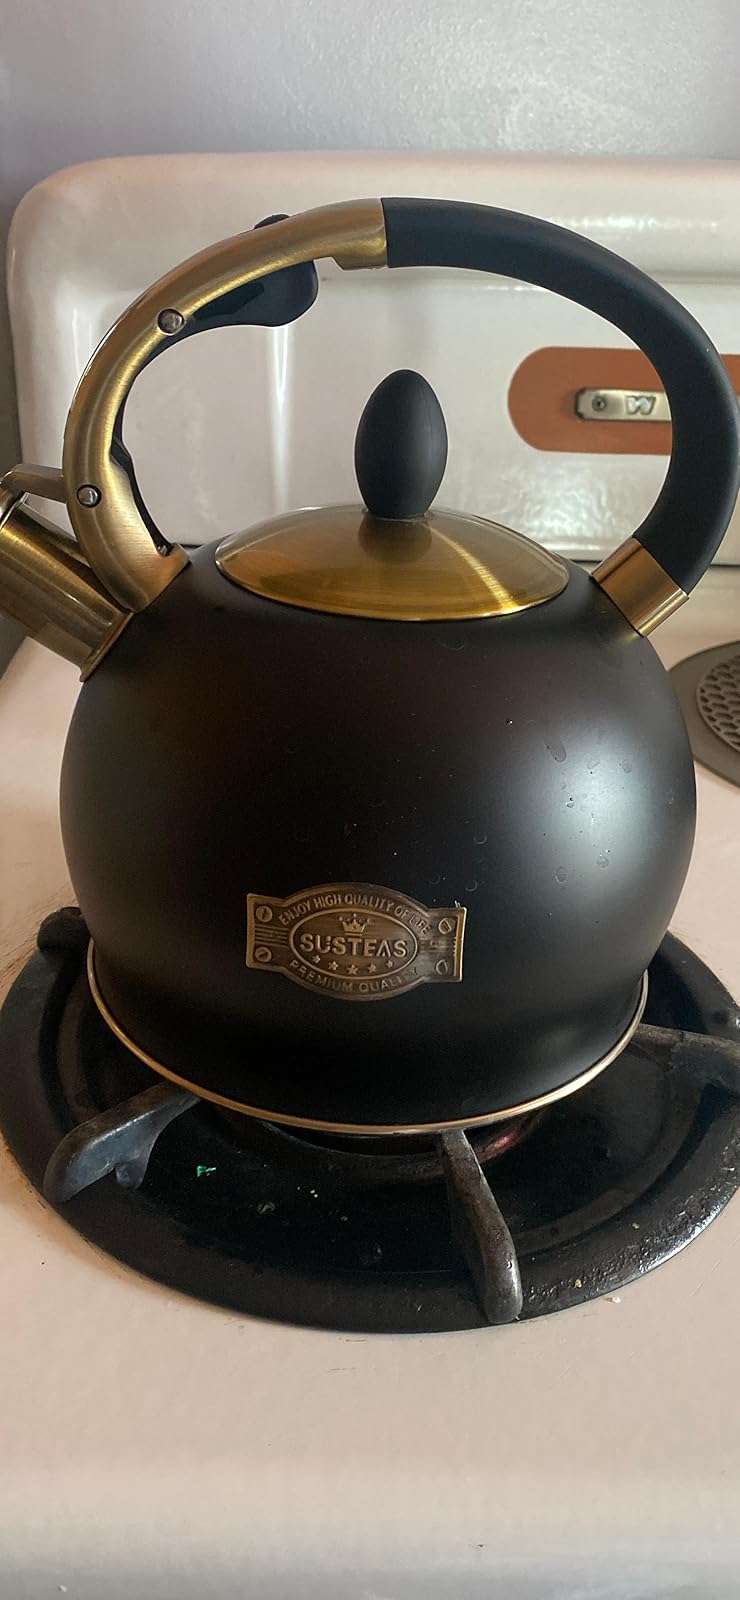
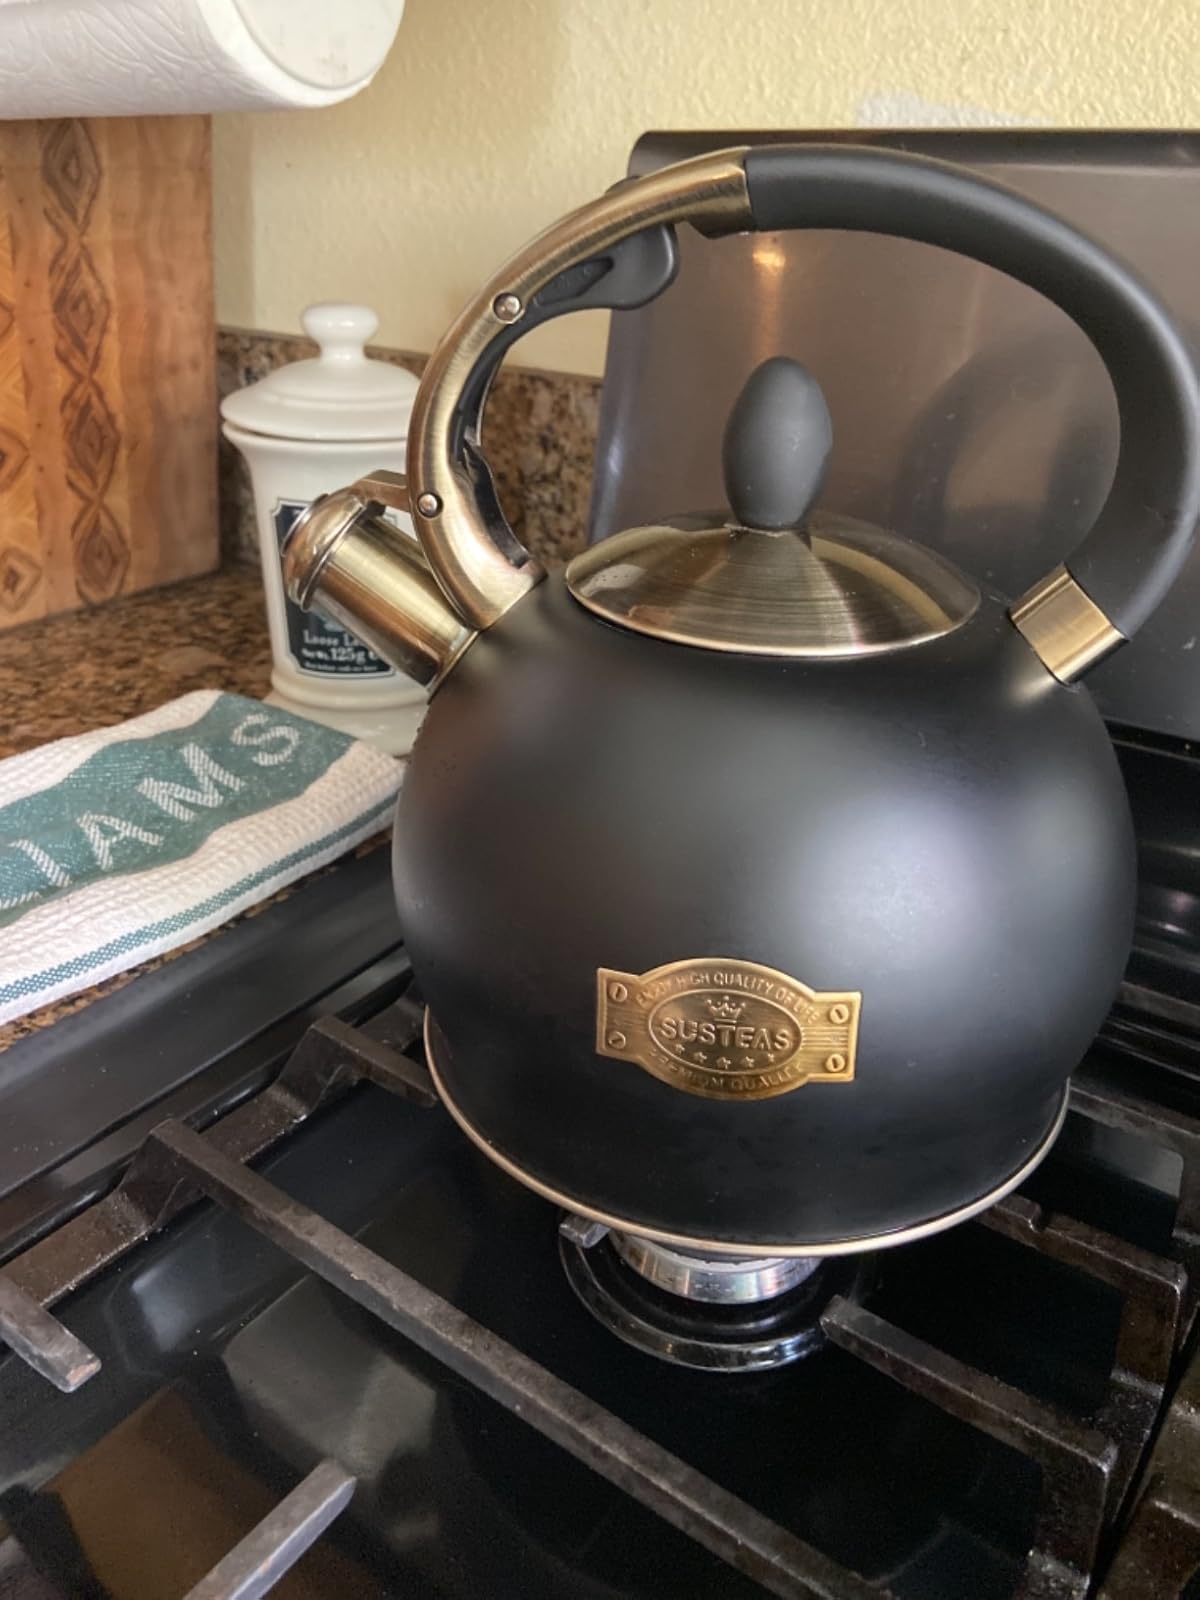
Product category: items_kettle
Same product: yes